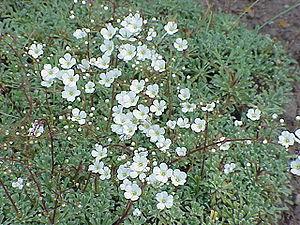
La famille des Saxifragaceae est constituée de plantes à fleurs dicotylédones ; elle comprend environ 600 espèces réparties en une trentaine de genres.